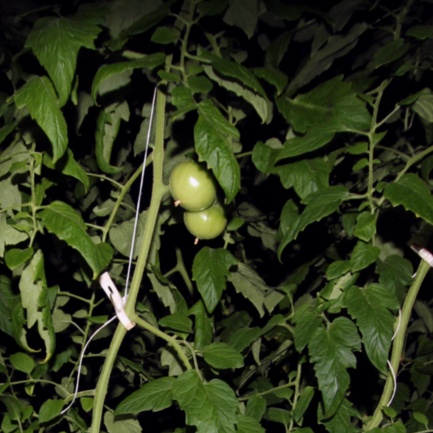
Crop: tomato